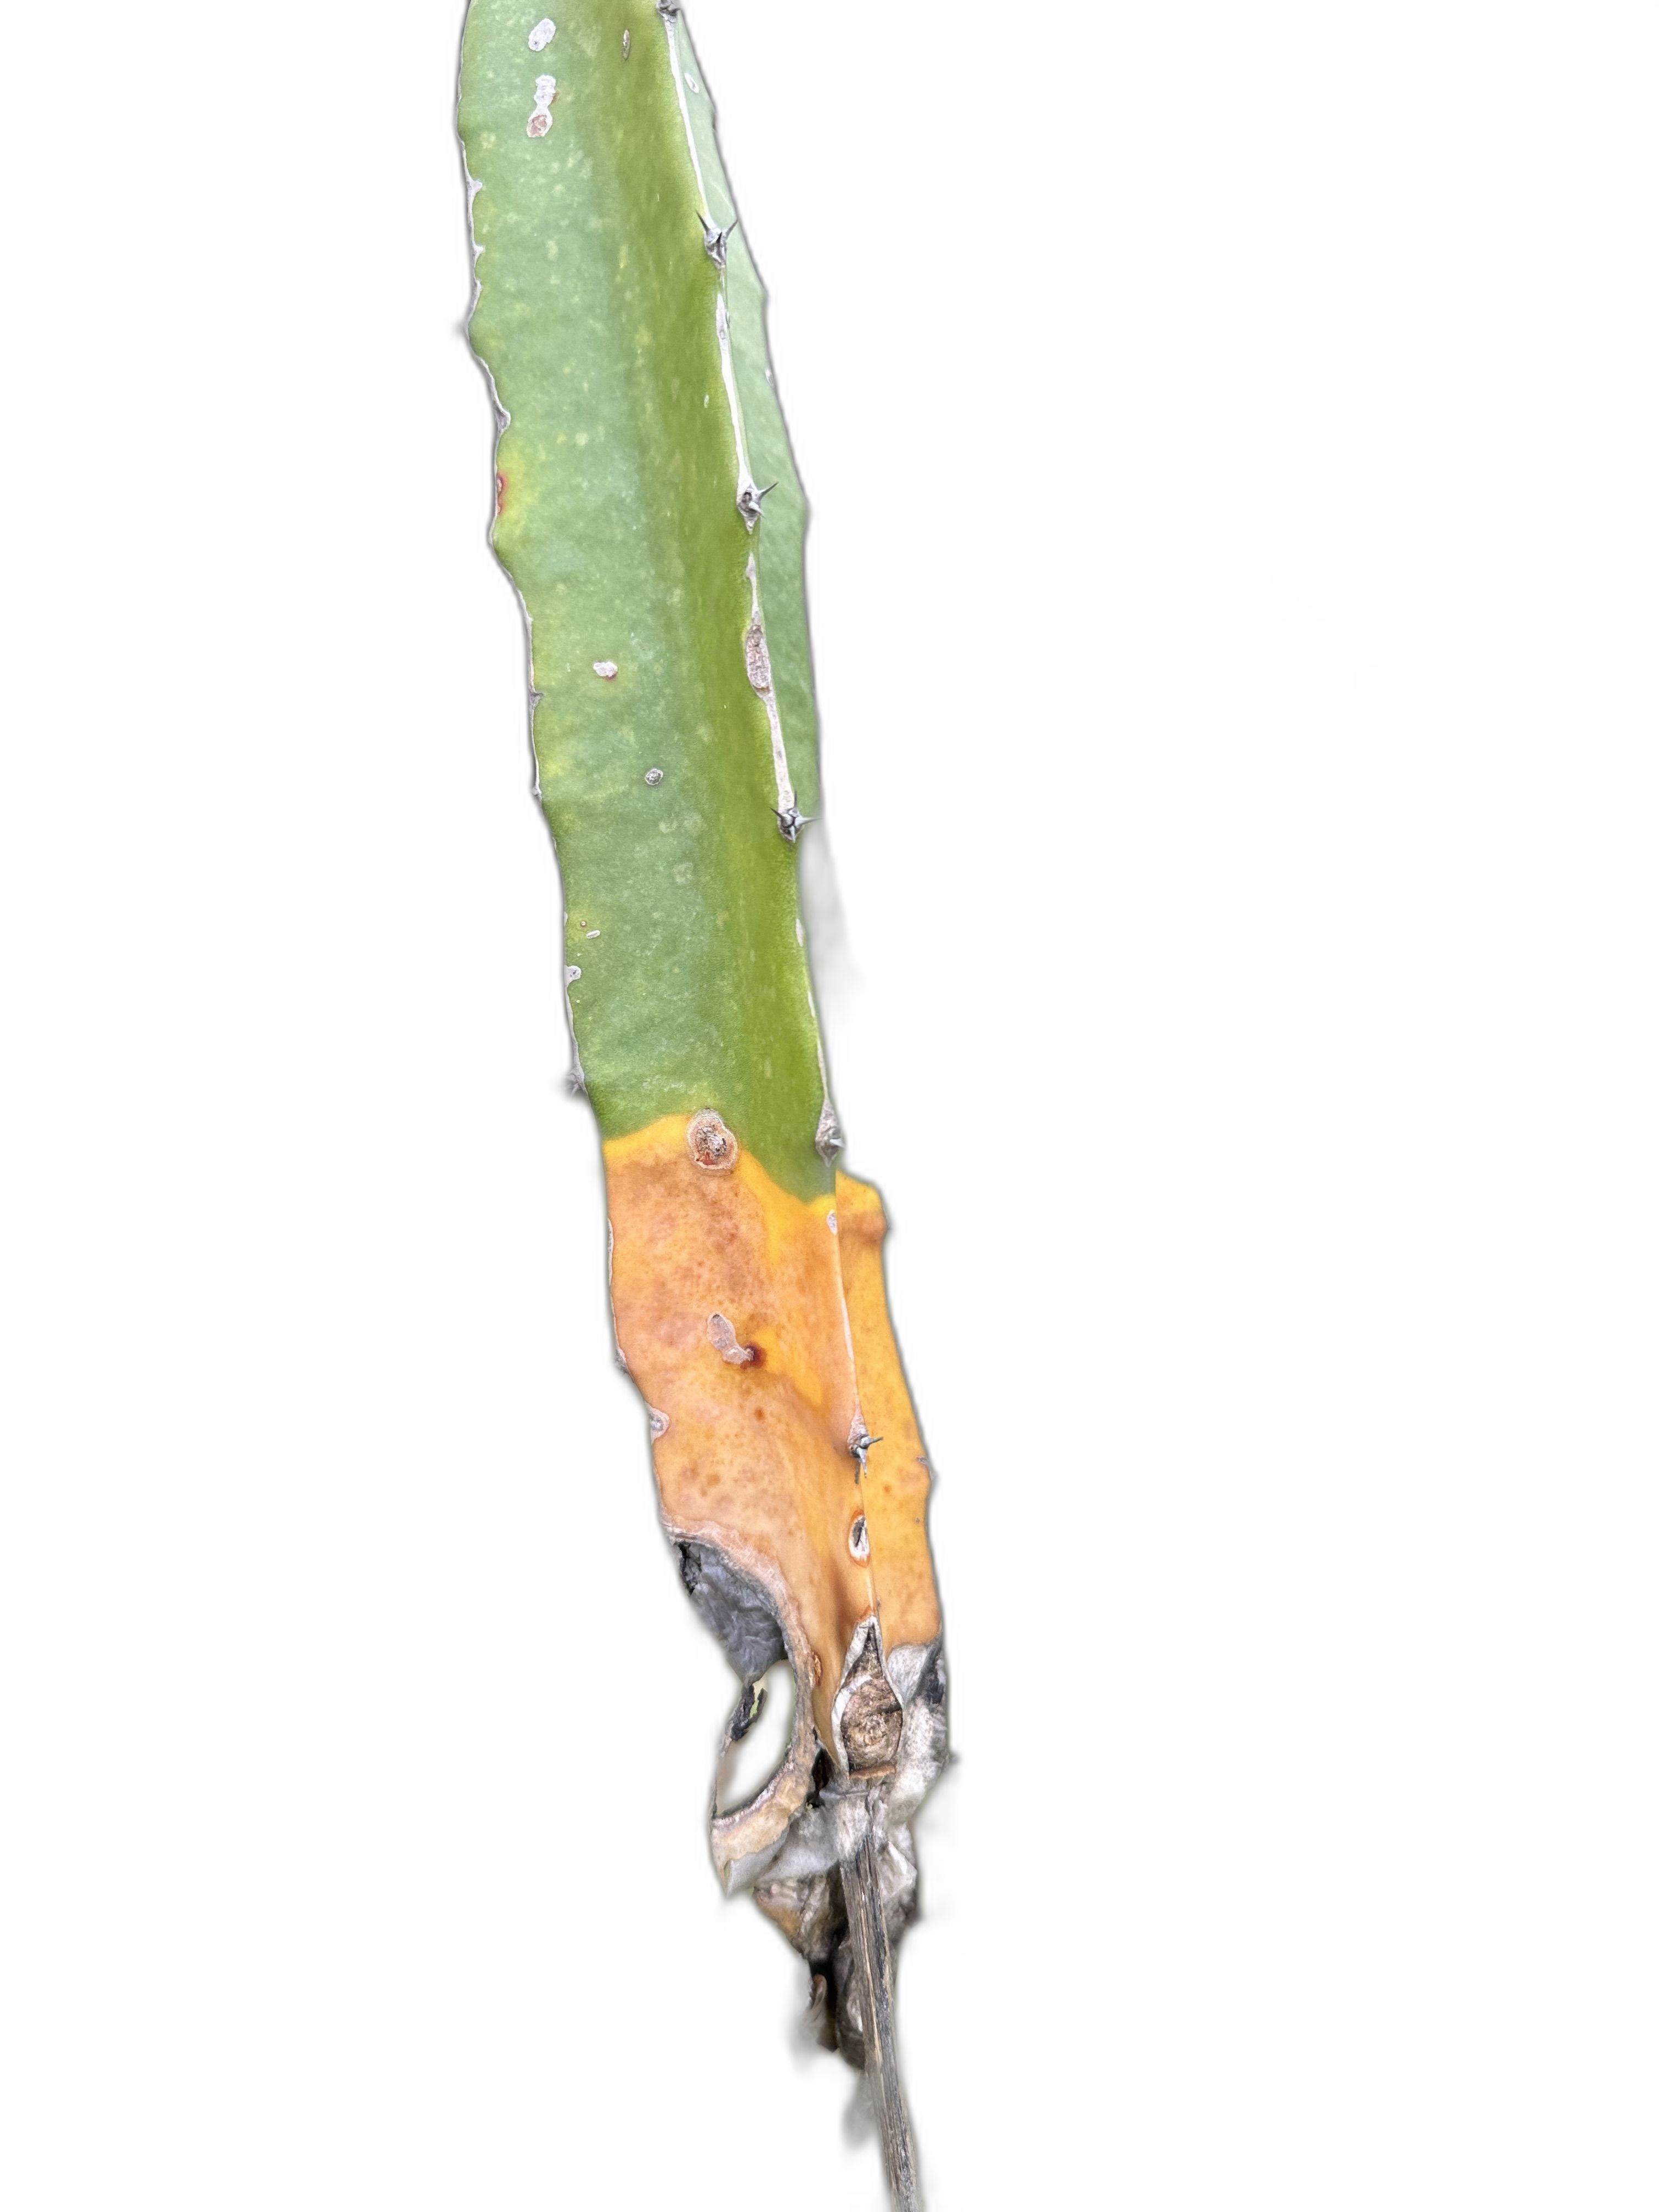
Label: Bad leaf